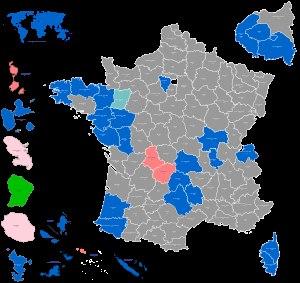
Les élections européennes de 2014 se sont déroulées du 22 au 25 mai selon les pays, et le 25 mai 2014 en France.